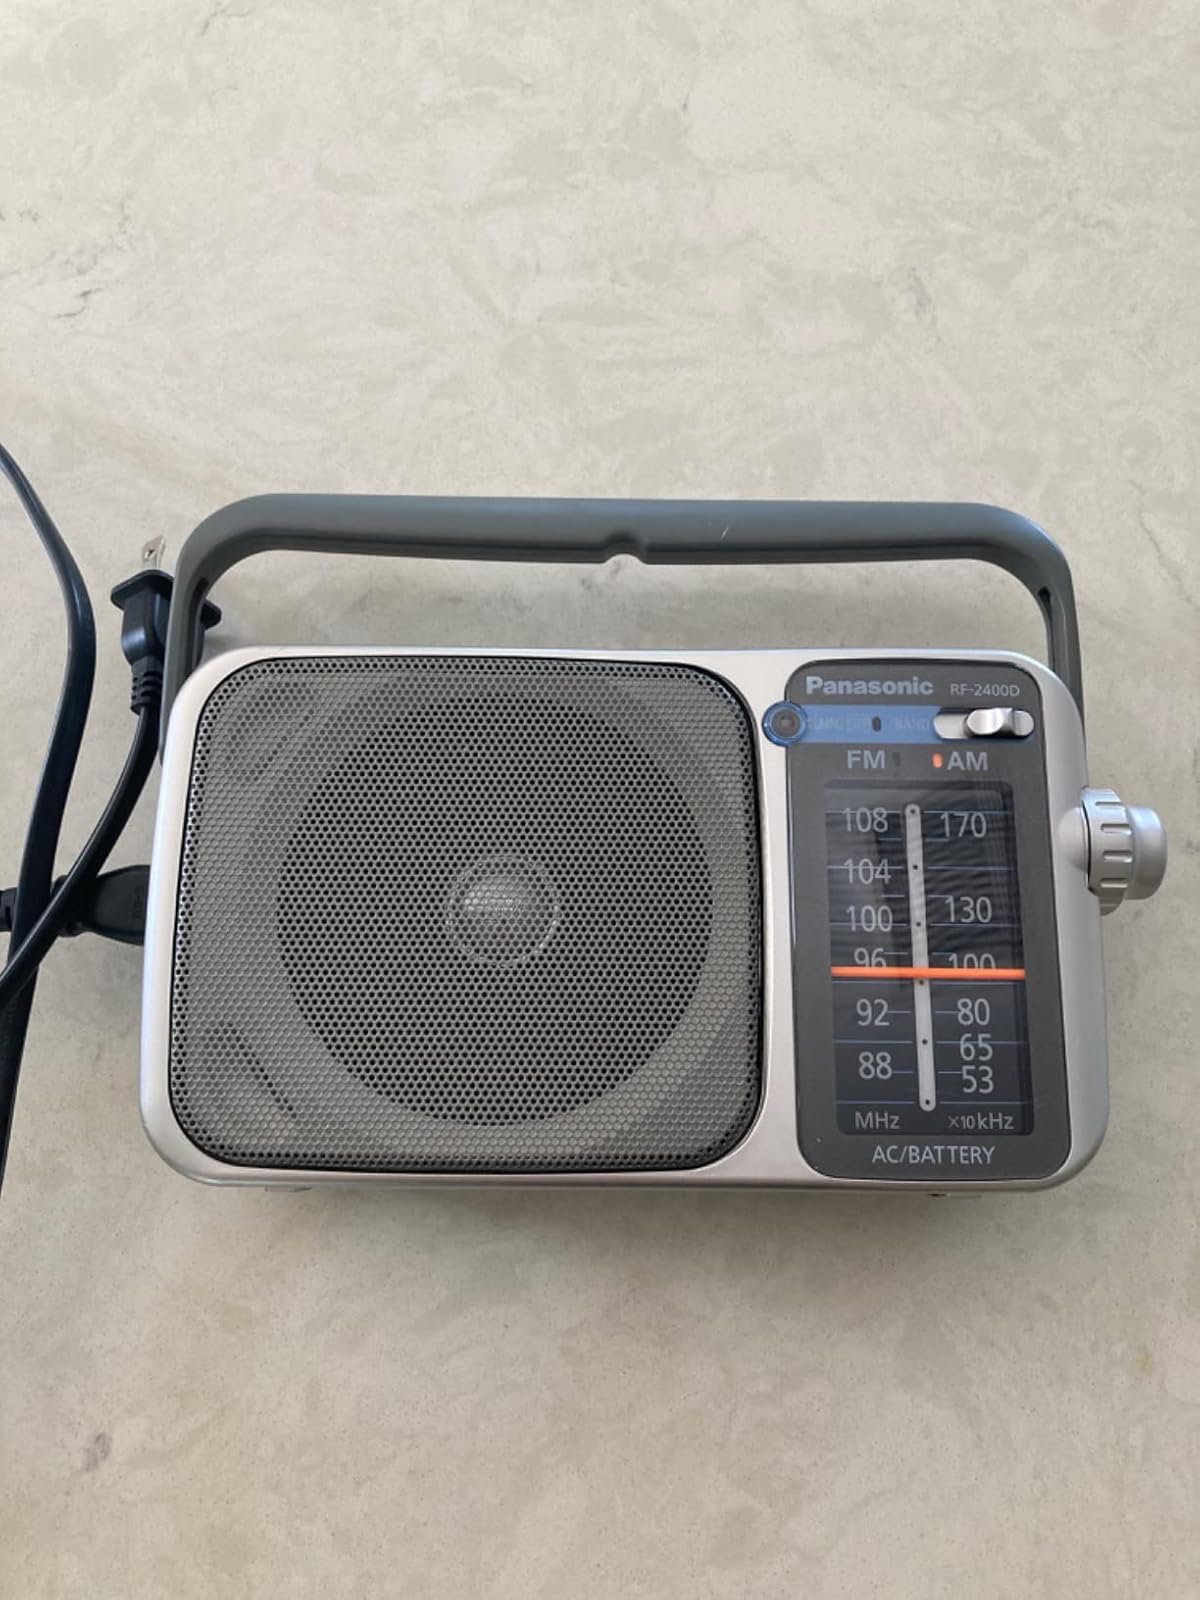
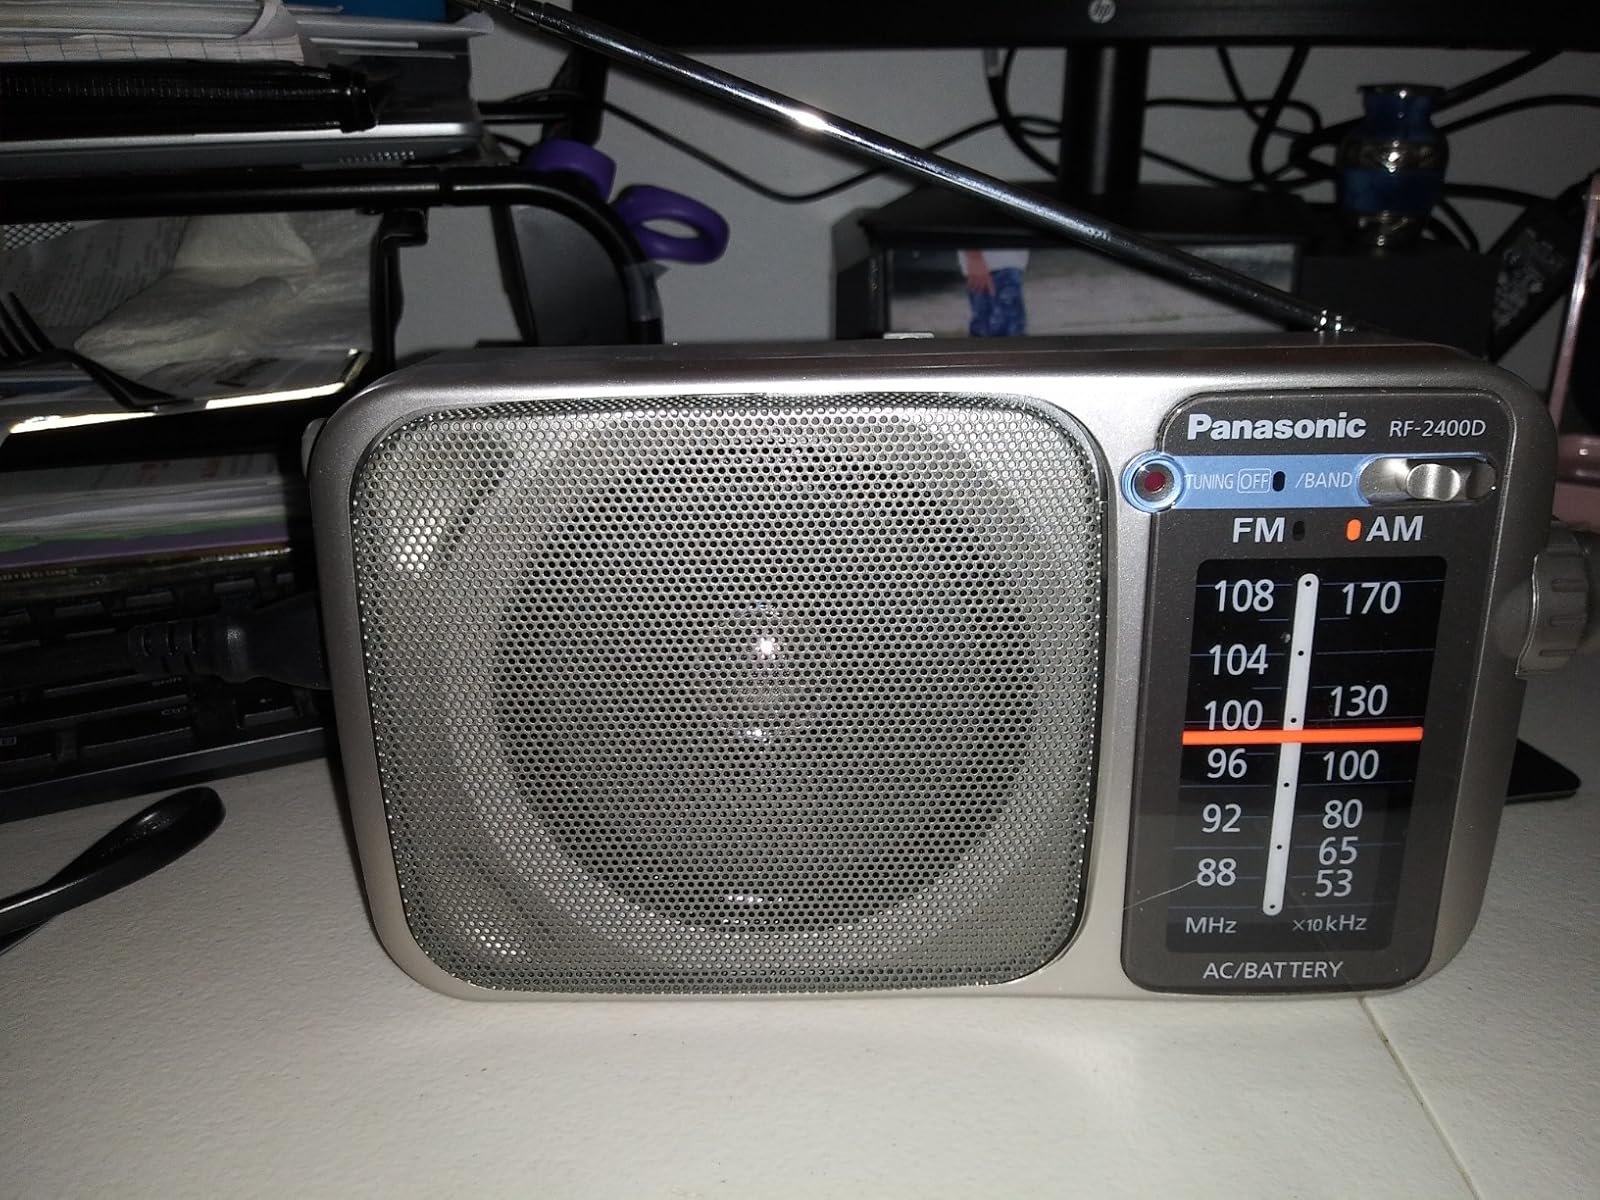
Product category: radio
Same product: yes